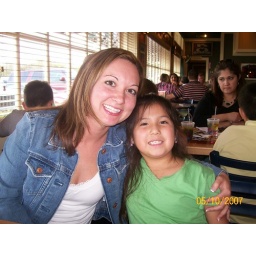
This is Stephanie....Clarissa will be her flower girl in June.